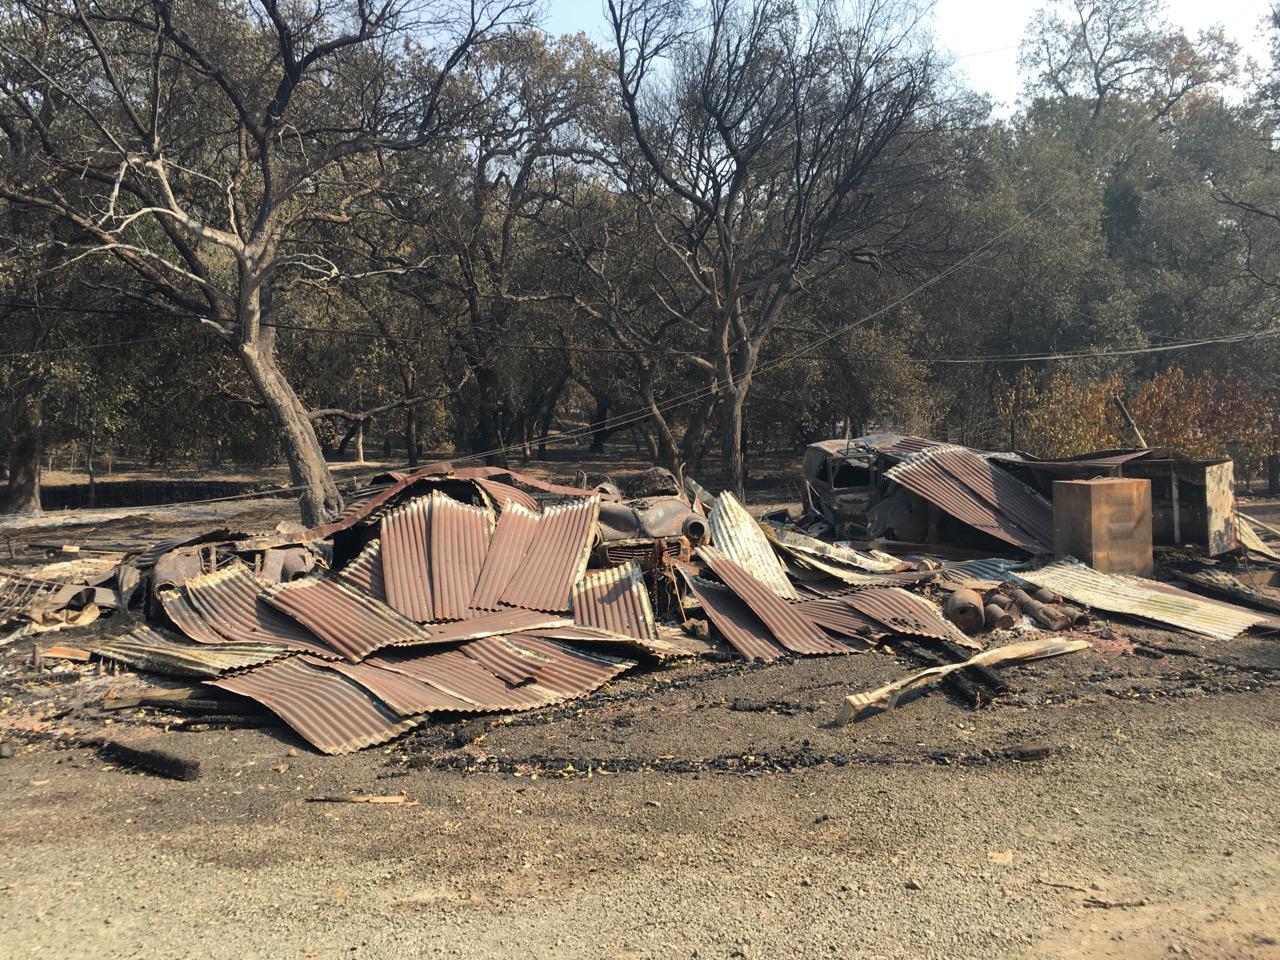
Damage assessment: destroyed